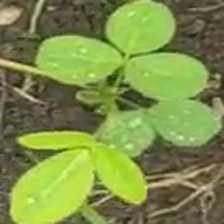
Weed species: Asian_Pigeonwings_(Clitoria Ternatea)